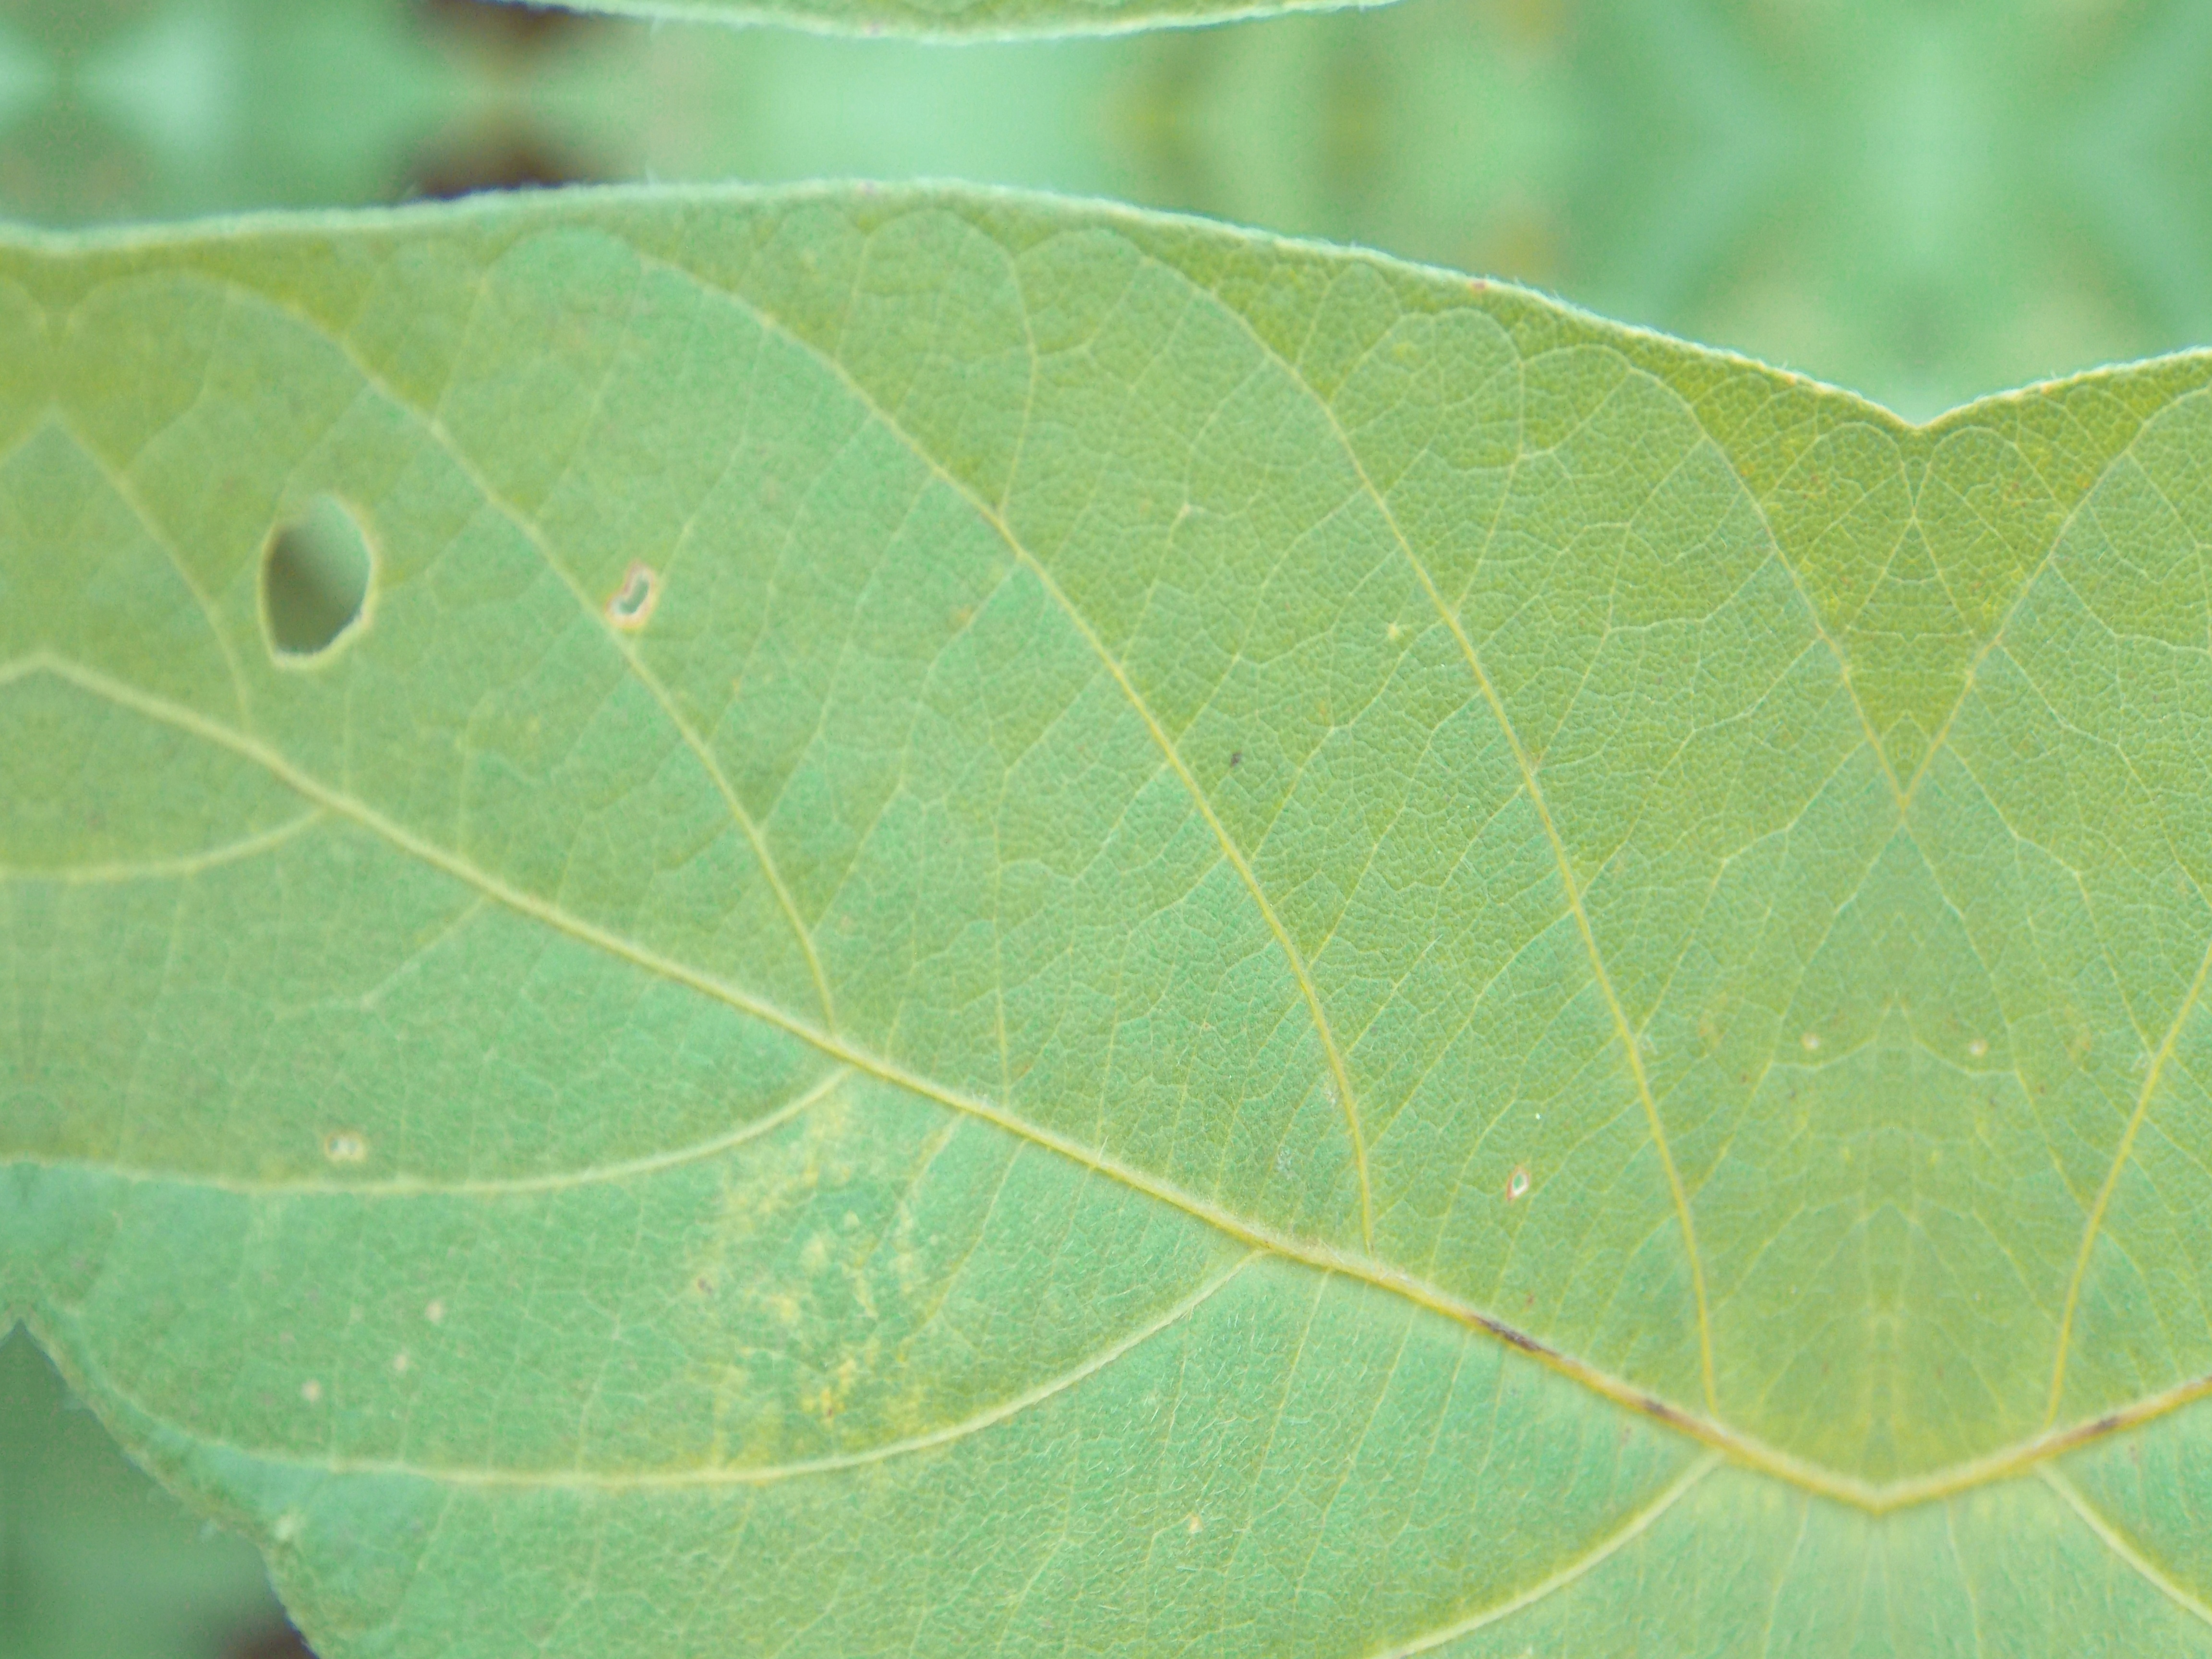
Label: Healthy